Project-based learning

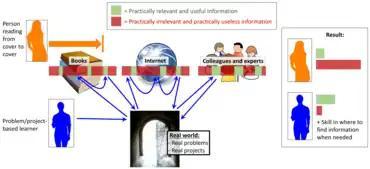
Example of problem-/project-based learning versus reading cover to cover. The problem-/project-based learner may memorize a smaller amount of total information due to spending time searching for the optimal information across various sources, but will likely learn more useful items for real-world scenarios, and will likely be better at knowing where to find information when needed.

Proponents of project-based learning cite numerous benefits to the implementation of its strategies in the classroom – including a greater depth of understanding of concepts, a broader knowledge base, improved communication, and interpersonal/social skills, enhanced leadership skills, increased creativity, and improved writing skills.